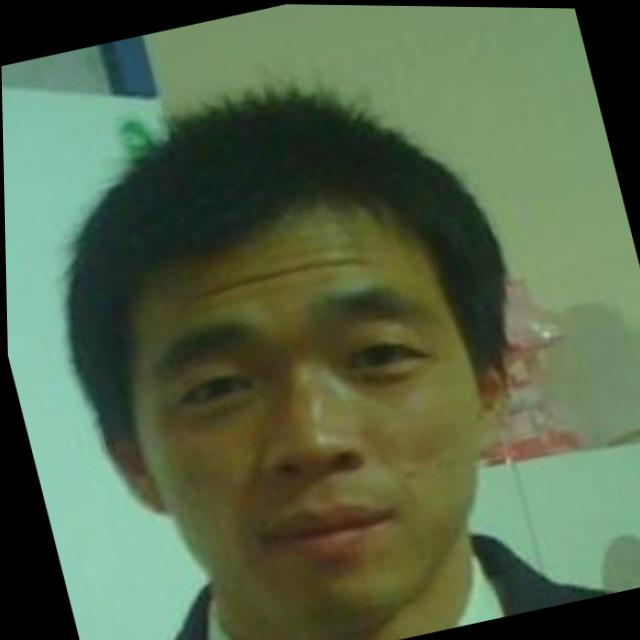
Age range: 21-44